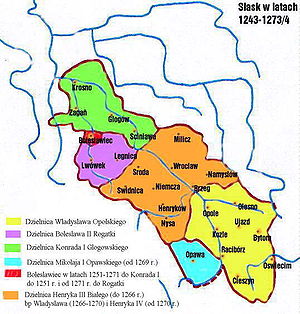
Hertugdømmet Głogów
Schlesien 1249-1273: Det grønne område øverst er hertugdømmet Glogów, som Konrad Tyndben havde arvet i 1177
Głogóws geografiske placering
Hertugdømmet Głogów, også kendt under sit tyske navn hertugdømmet Glogau, var et af mange schlesiske hertugdømmer beliggende i Nedre Schlesien i nutidens Polen.